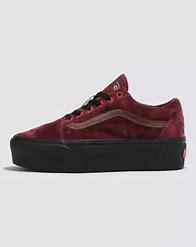
Brand: Vans
Model: 100